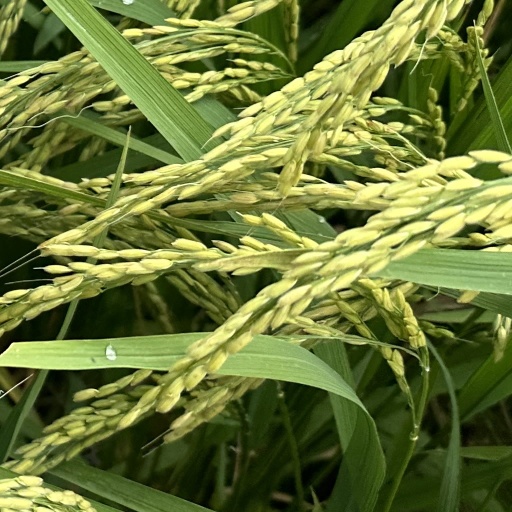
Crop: rice